Shakey the robot

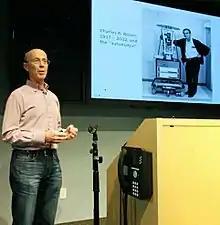
Peter Hart discussed Shakey's firsts in a talk at Google in February 2015.

The development of Shakey provided far-reaching impact on the fields of robotics and artificial intelligence, as well as computer science in general. Some of the more notable results include the development of the A* search algorithm, which is widely used in pathfinding and graph traversal, the process of plotting an efficiently traversable path between points; the Hough transform, which is a feature extraction technique used in image analysis, computer vision, and digital image processing; and the visibility graph method for finding Euclidean shortest paths among obstacles in the plane.